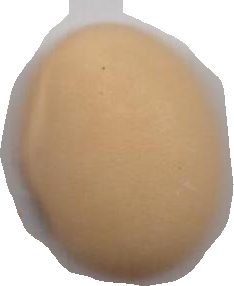
Variety: Anjasmoro